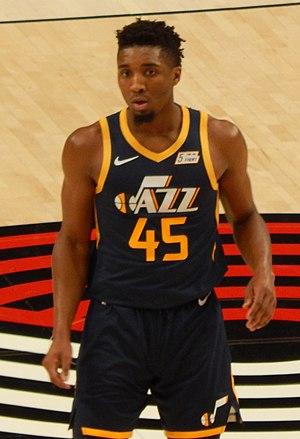
Donovan Mitchell #45 of the Utah Jazz against the Portland Trail Blazers on October 7, 2018 at Moda Center in Portland, Oregon.
Le Jazz de l’Utah est une franchise de basket-ball de la National Basketball Association basée à Salt Lake City dans l'État de l'Utah aux États-Unis. Elle joue au sein de la Conférence Ouest, dans la division Nord-Ouest de la NBA. Elle joue ses matchs à domicile au Vivint Smart Home Arena.